Cyril Ramaphosa

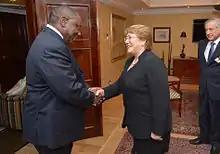
Ramaphosa meets with Chilean President Michelle Bachelet in Santiago, 8 August 2014.

Ramaphosa made his return to political leadership in 2012, ahead of the ANC's 53rd National Conference, when he received nominations to become ANC Deputy President. On 20 May 2012, Derek Hanekom, an ANC MP, publicly encouraged Ramaphosa to run for the ANC presidency, saying, "We need leaders of comrade Cyril's calibre. I know Cyril is very good at business, but I really wish he would put all his money in a trust and step up for a higher and more senior position". Ramaphosa dismissed the resulting speculation, saying, "You can't read anything [into what Hanekom said]. He was joking".